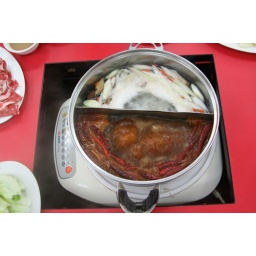
Dip the meat, fish, chicken in the boiling water to cook!